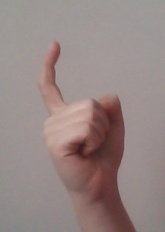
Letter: ra